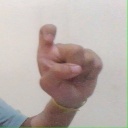
अक्षर: इ